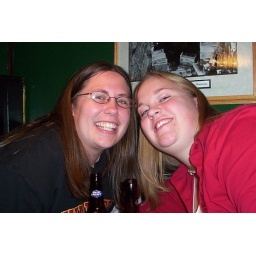
me and tristar at the bar in st cloud